Bombardment of Yarmouth and Lowestoft

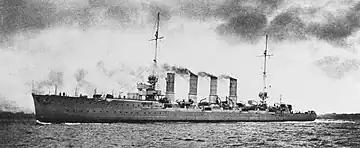
sighted British destroyers approaching.

The German airships, having dropped their bombs, returned to the bombardment force. Visibility over land was poor, the winds were unfavourable and the towns were better defended than had been thought. The Zeppelins that had bombed Norwich, Lincoln, Harwich and Ipswich had been fired on by British ships but none had been damaged. At about 03:50, the light cruiser , one of Boedicker's screen ships, sighted British ships in a west-southwest direction. Tyrwhitt reported the sighting of four battlecruisers and six cruisers to the Grand Fleet. He turned away south, attempting to draw the German ships after him away from Lowestoft but they did not follow. The four battlecruisers opened fire upon Lowestoft at 04:10 for 10 minutes, destroying 200 houses and two defensive gun batteries, injuring 12 people and killing three. The ships then moved off to Yarmouth but fog made it difficult to see the target. Only a few shells were fired before reports arrived that a British force had engaged the remainder of the German ships and the battlecruisers broke off to rejoin them.